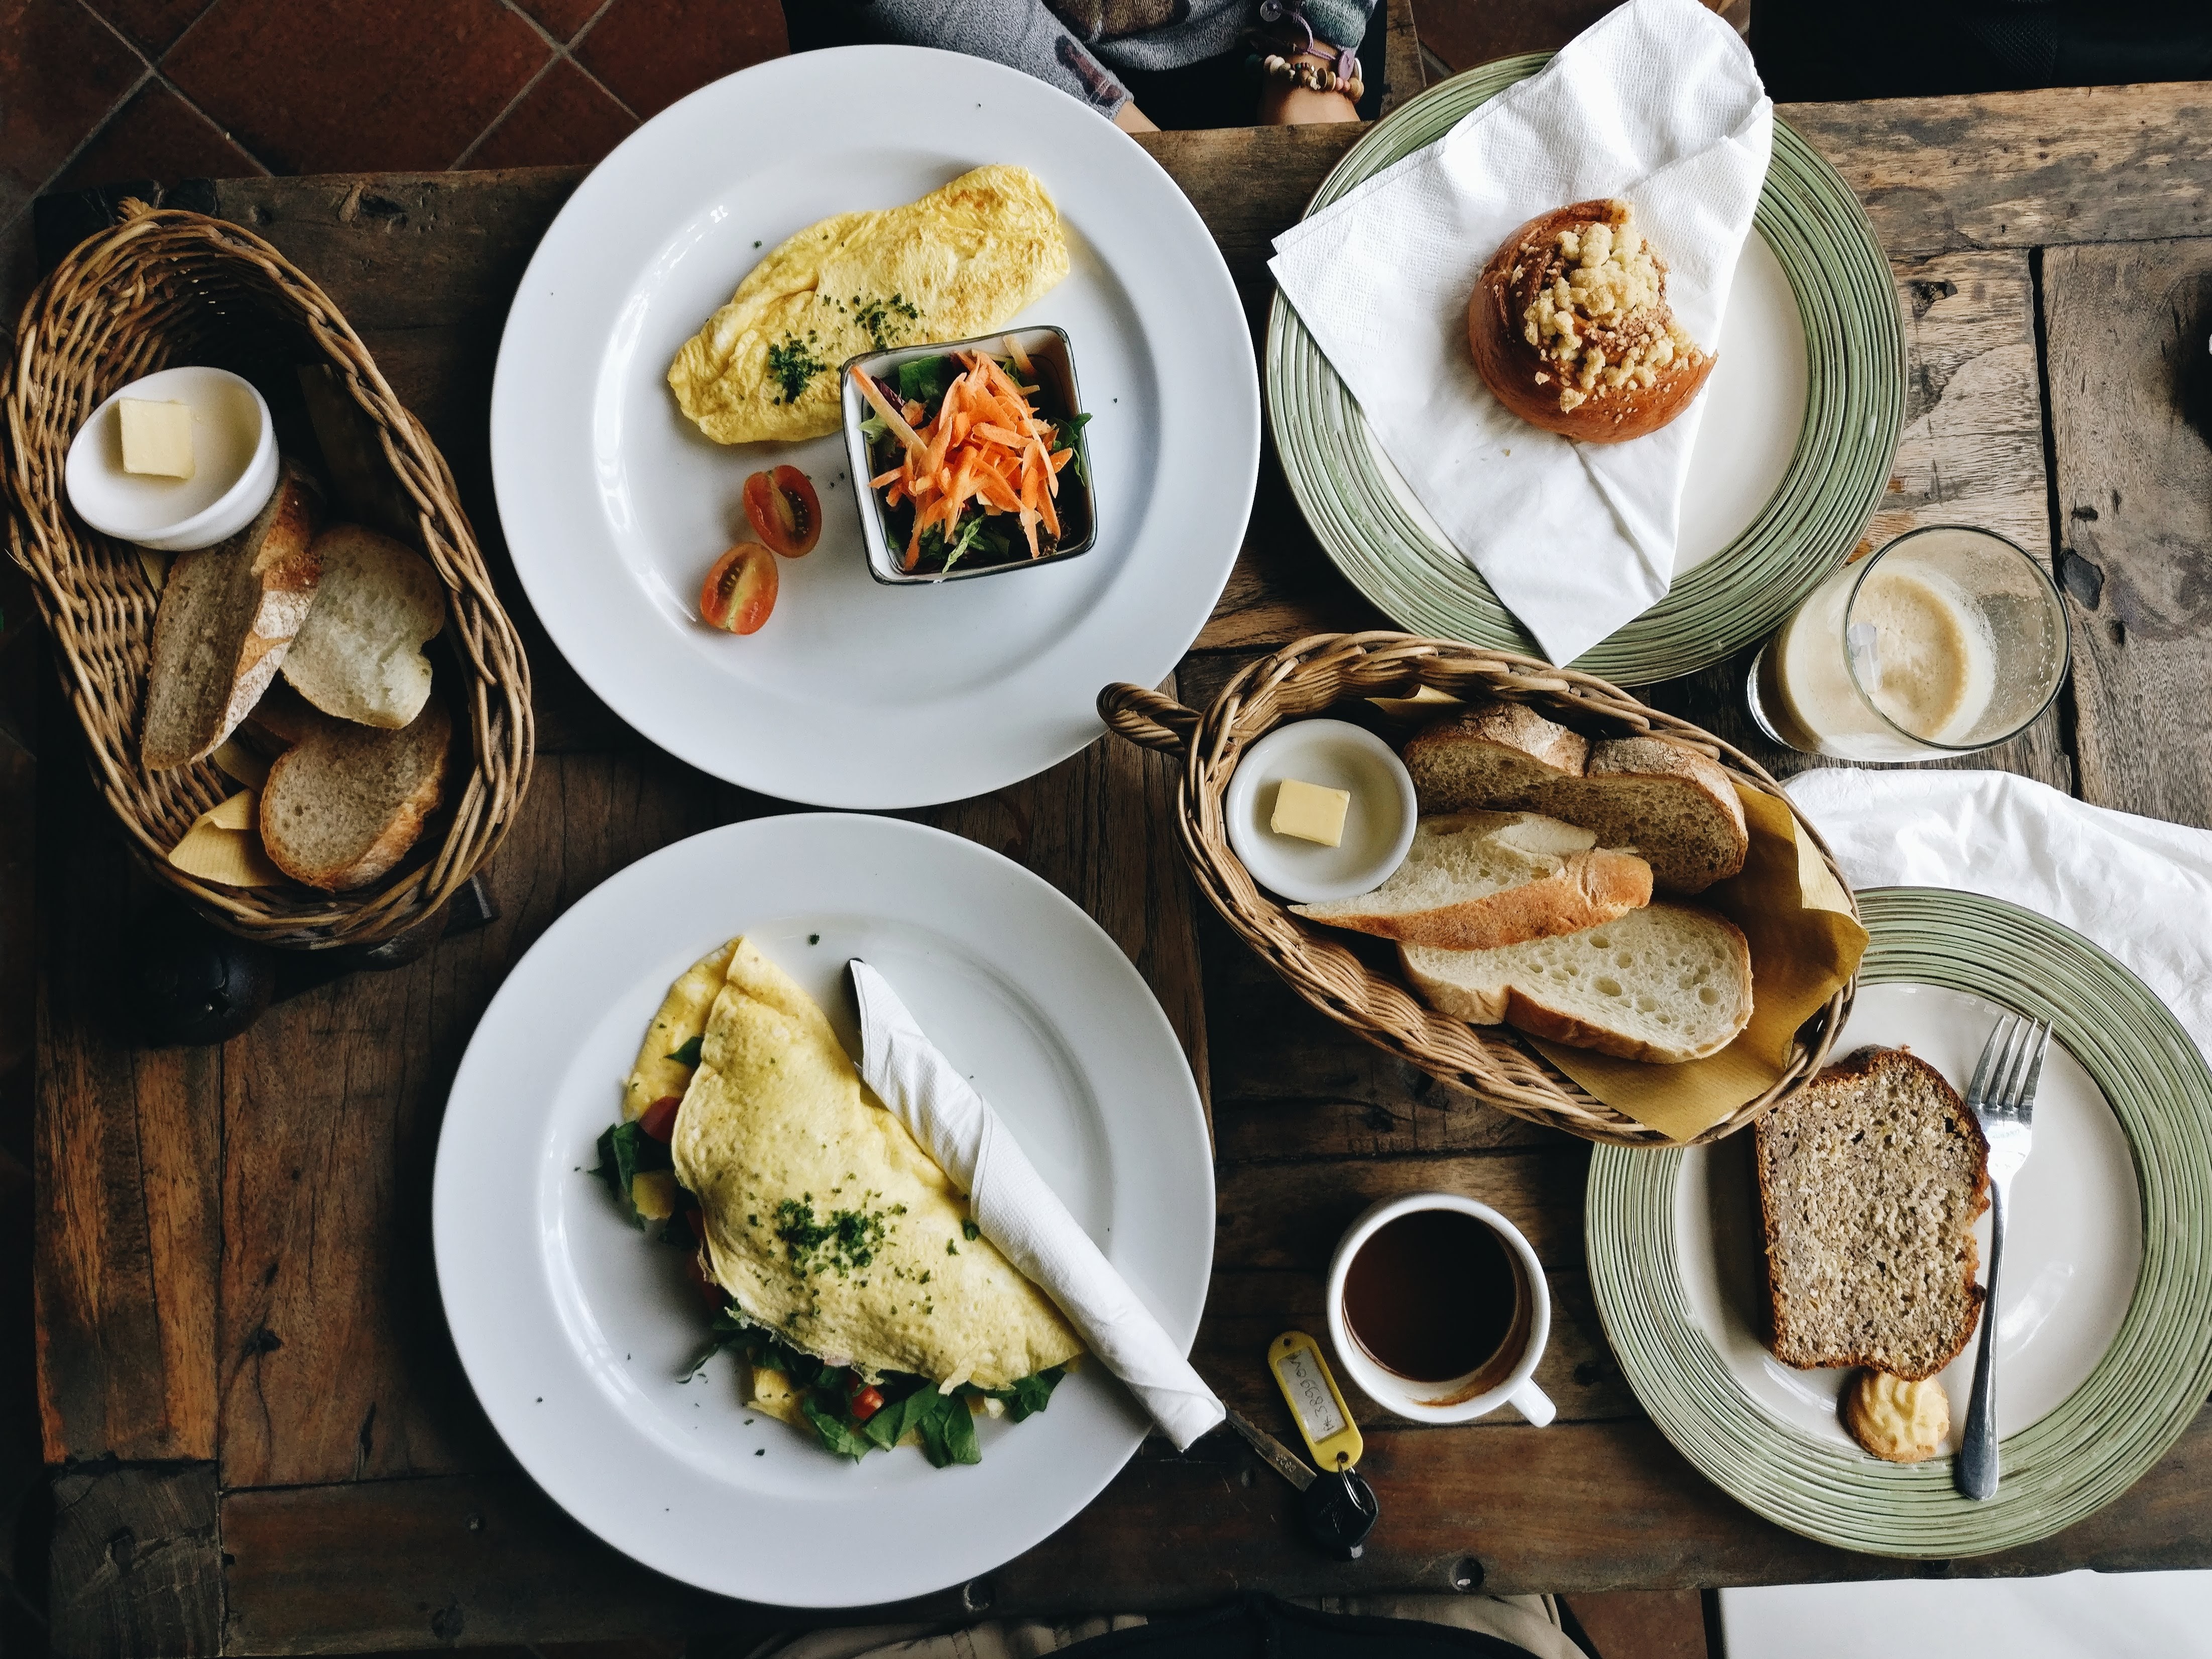
dish, food, cuisine, meal, brunch, ingredient, breakfast, lunch, produce, comfort food, supper, meze, la carte food, full breakfast, dinner, seafood, side dish, finger food, recipe, appetizer